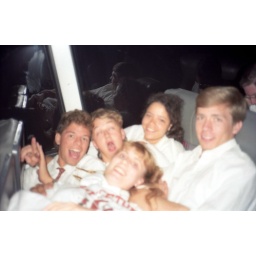
On the bus ride home from Harvard, celebrating our 28-14 victory. Princeton is now 4-0 in the Ivy League!